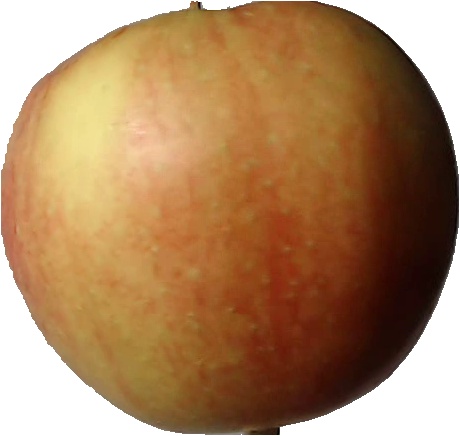
Label: apple_red_2